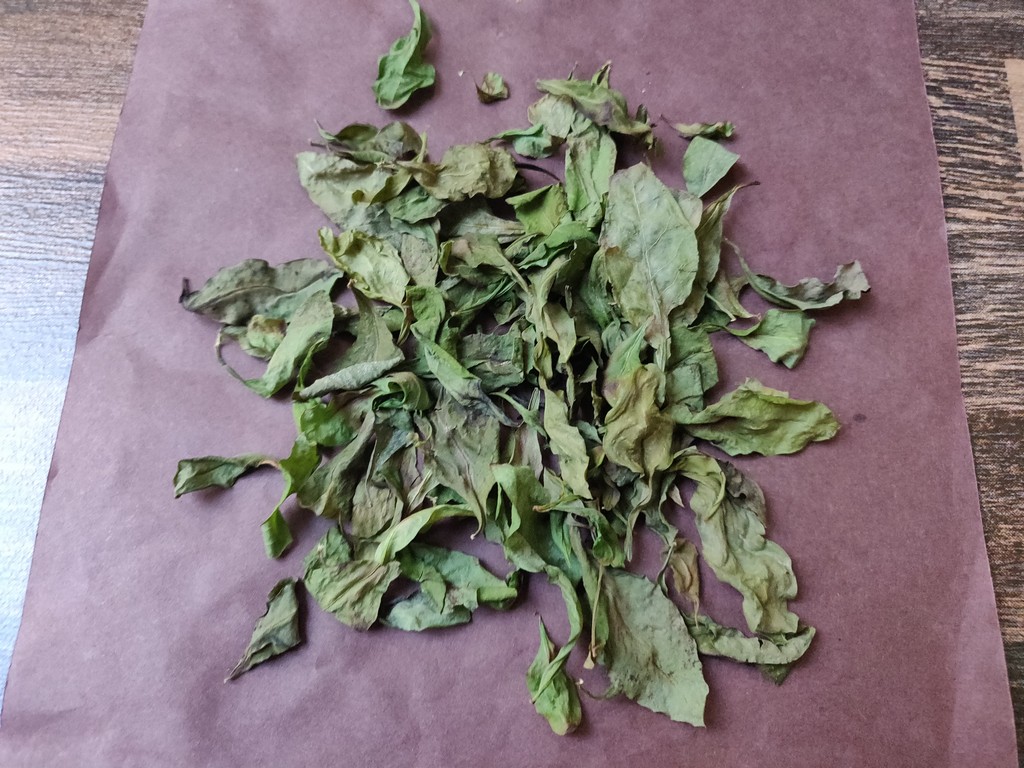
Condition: Dried
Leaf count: multiple
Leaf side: unknown